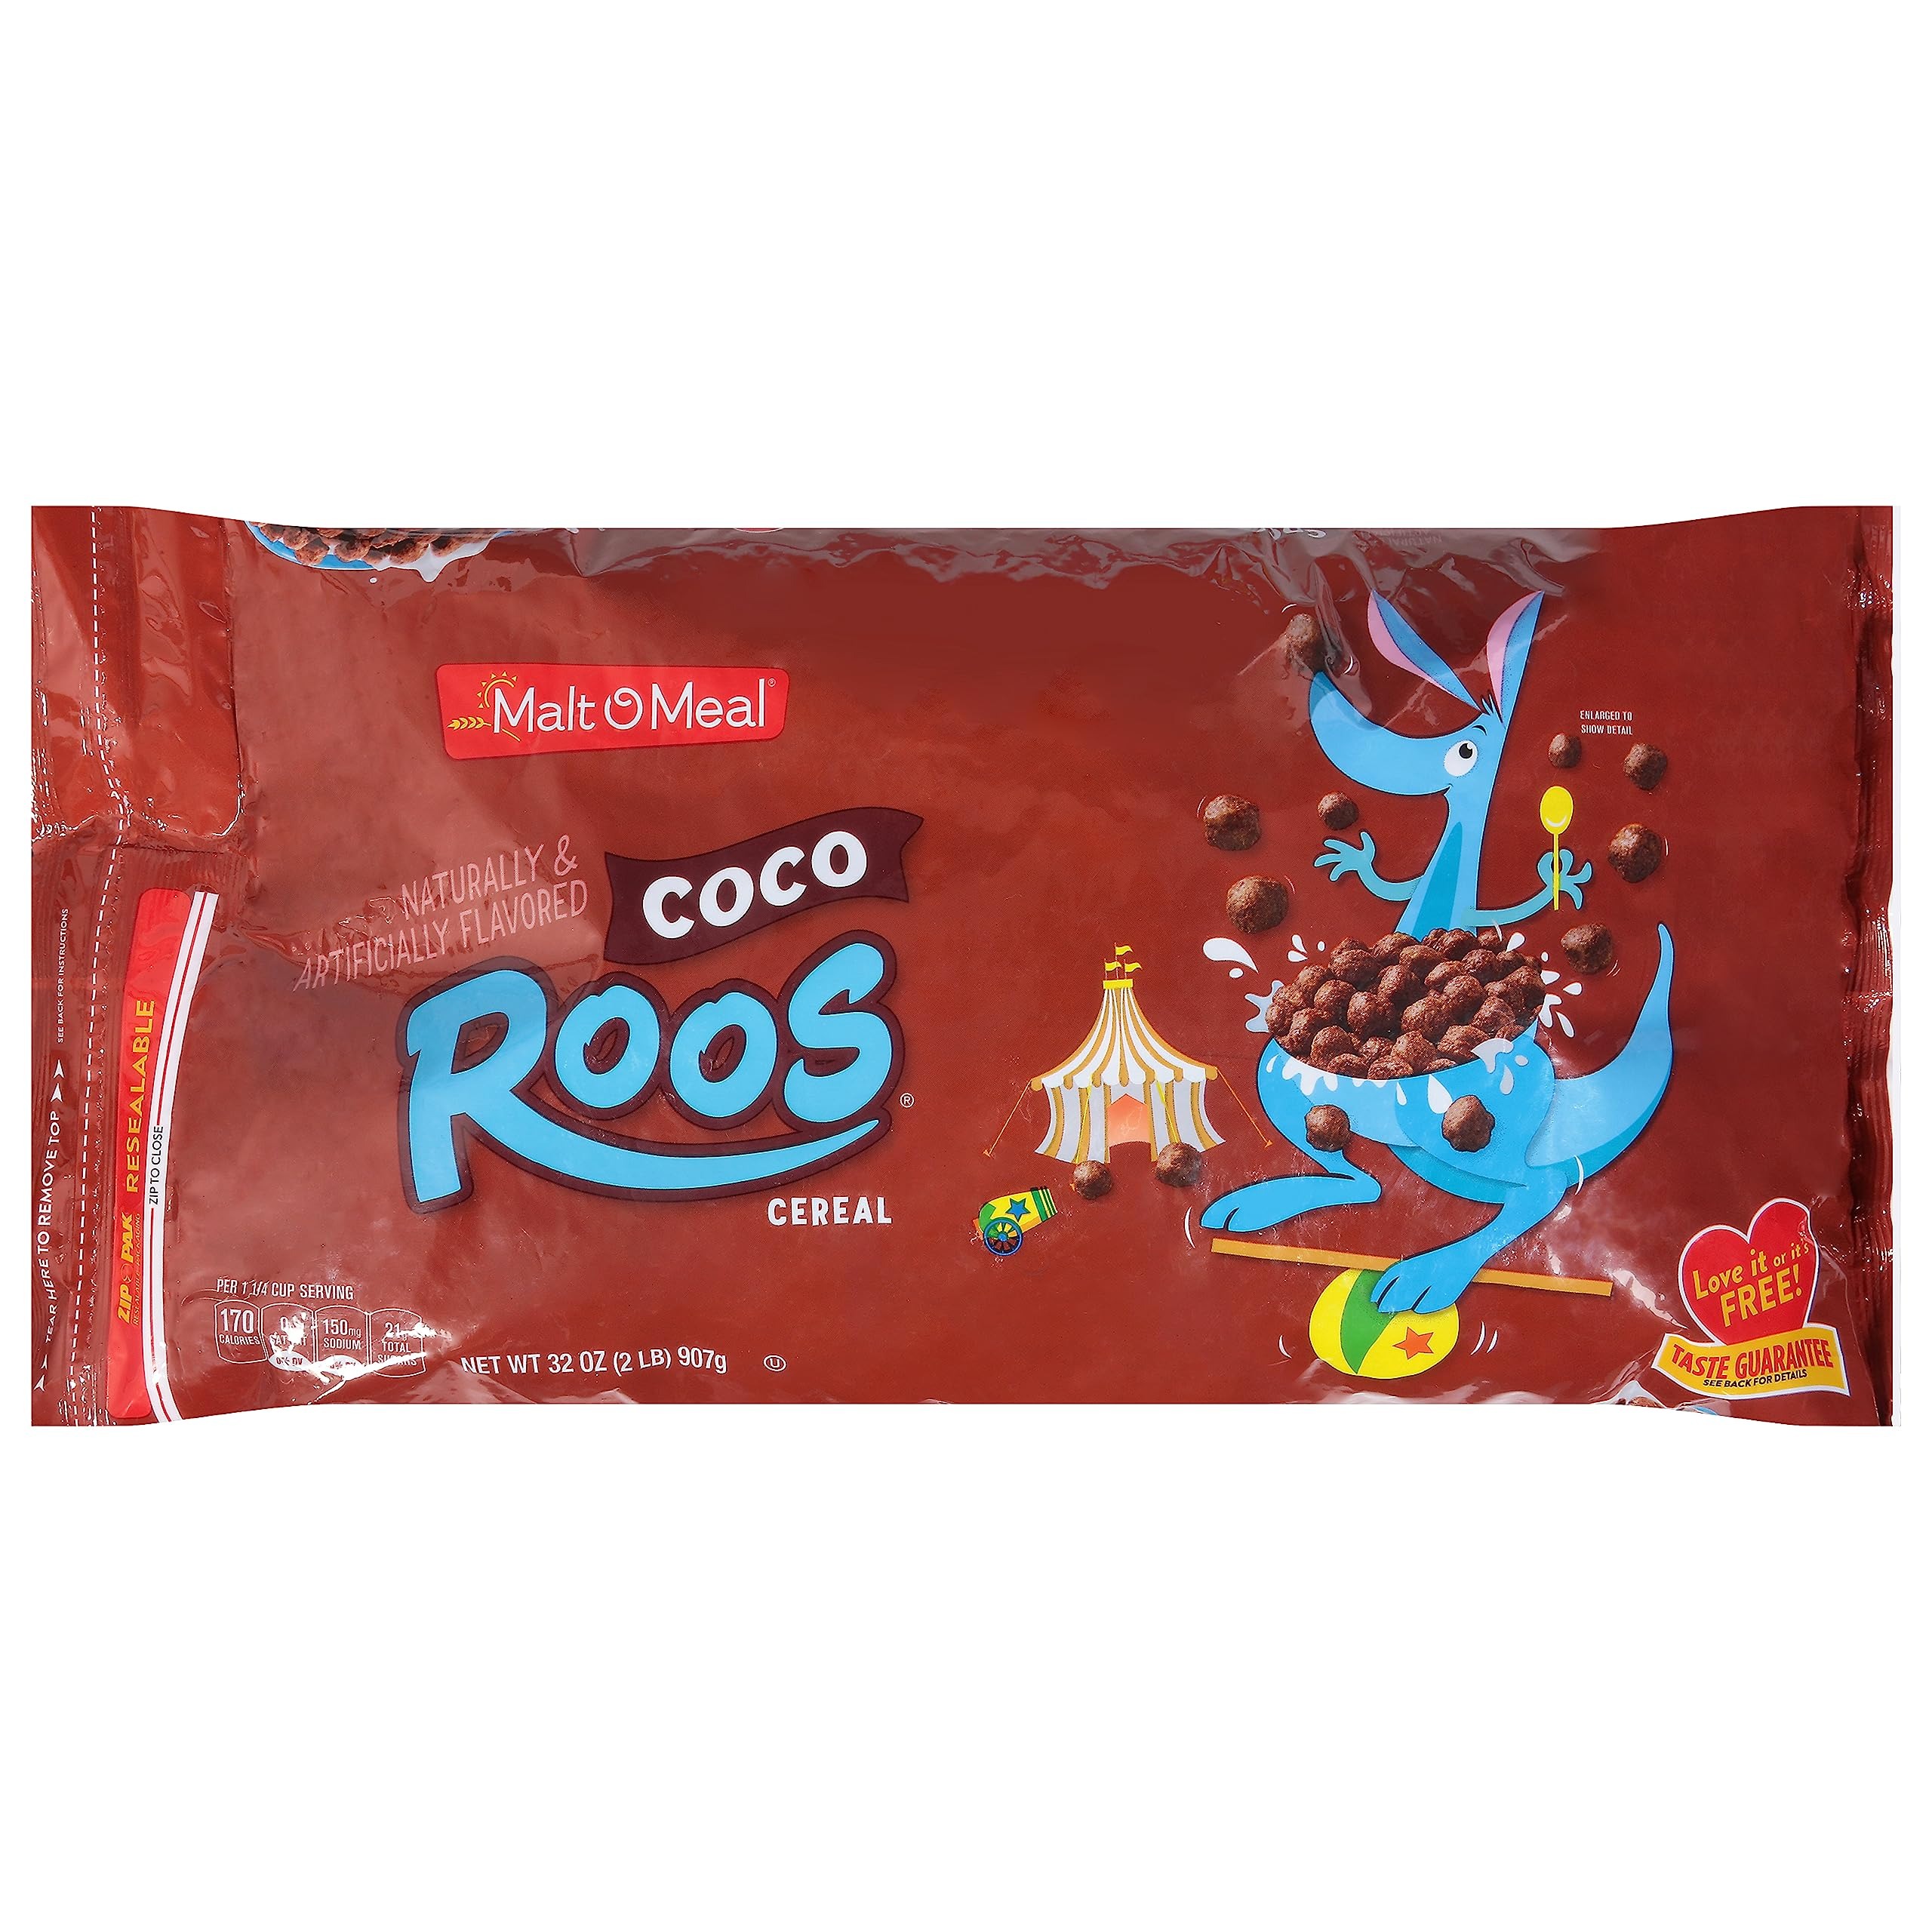
Item Name: Malt-O-Meal, Coco Roos Cereal, 32 Ounce
Bullet Point: Kosher
Product Description: Naturally & artificially flavored. Per 1-1/4 Cup Serving: 170 calories; 0g sat fat (0% DV); 150 mg sodium (6%DV); 21 g total sugars. Contains bioengineered food ingredients. Love it or it's free. Taste guarantee. This package is sold by weight, not by volume cereal may settled during shipment. Great taste, great price! Love it or it's free! Taste guarantee. See back for details. Call us at: 1-800-743-3029 or visit us on the web at: maltomeal.com/guarantee for more details. Package UPC and best if used by date required. www.maltomeal.com. SmartLabel: Scan for activities, recipes & more!
Value: 32.0
Unit: Fl Oz

Price: 5.48